History of GO Transit

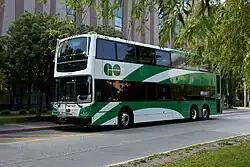
In 2008, GO introduced double-decker buses (still unusual in North America) on routes serving York University.

GO TRIP was a jointly-funded plan, with the federal, provincial, and municipal governments contributing to the costs on a one-third/one-third/one-third cost-sharing basis. The majority of federal funding was committed by the then-Liberal federal government through their "Canada Strategic Infrastructure Fund". Detailed information on these expansion projects can be found on the GO TRIP website.